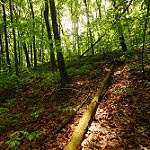
Label: forest